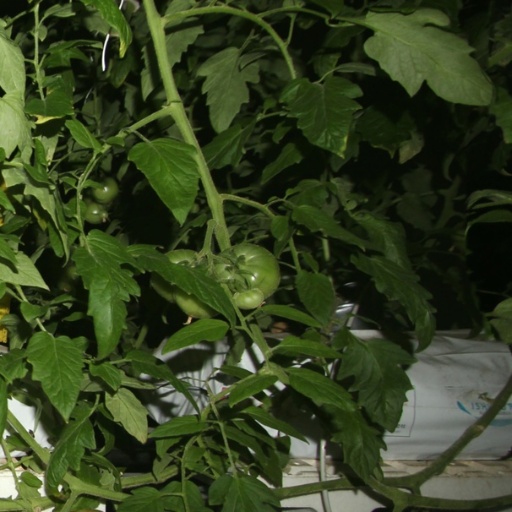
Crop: tomato